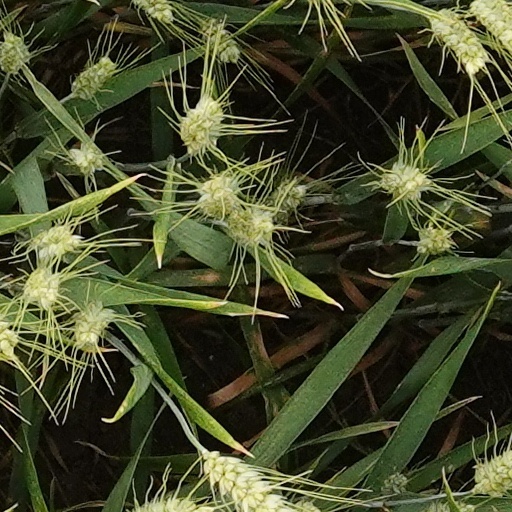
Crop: wheat